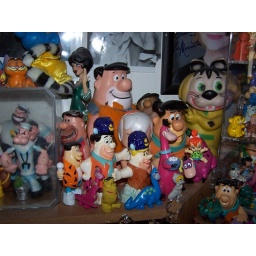
above my computer desk